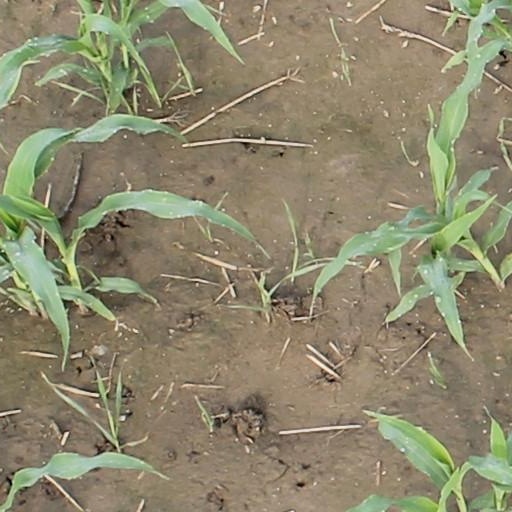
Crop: maize; corn